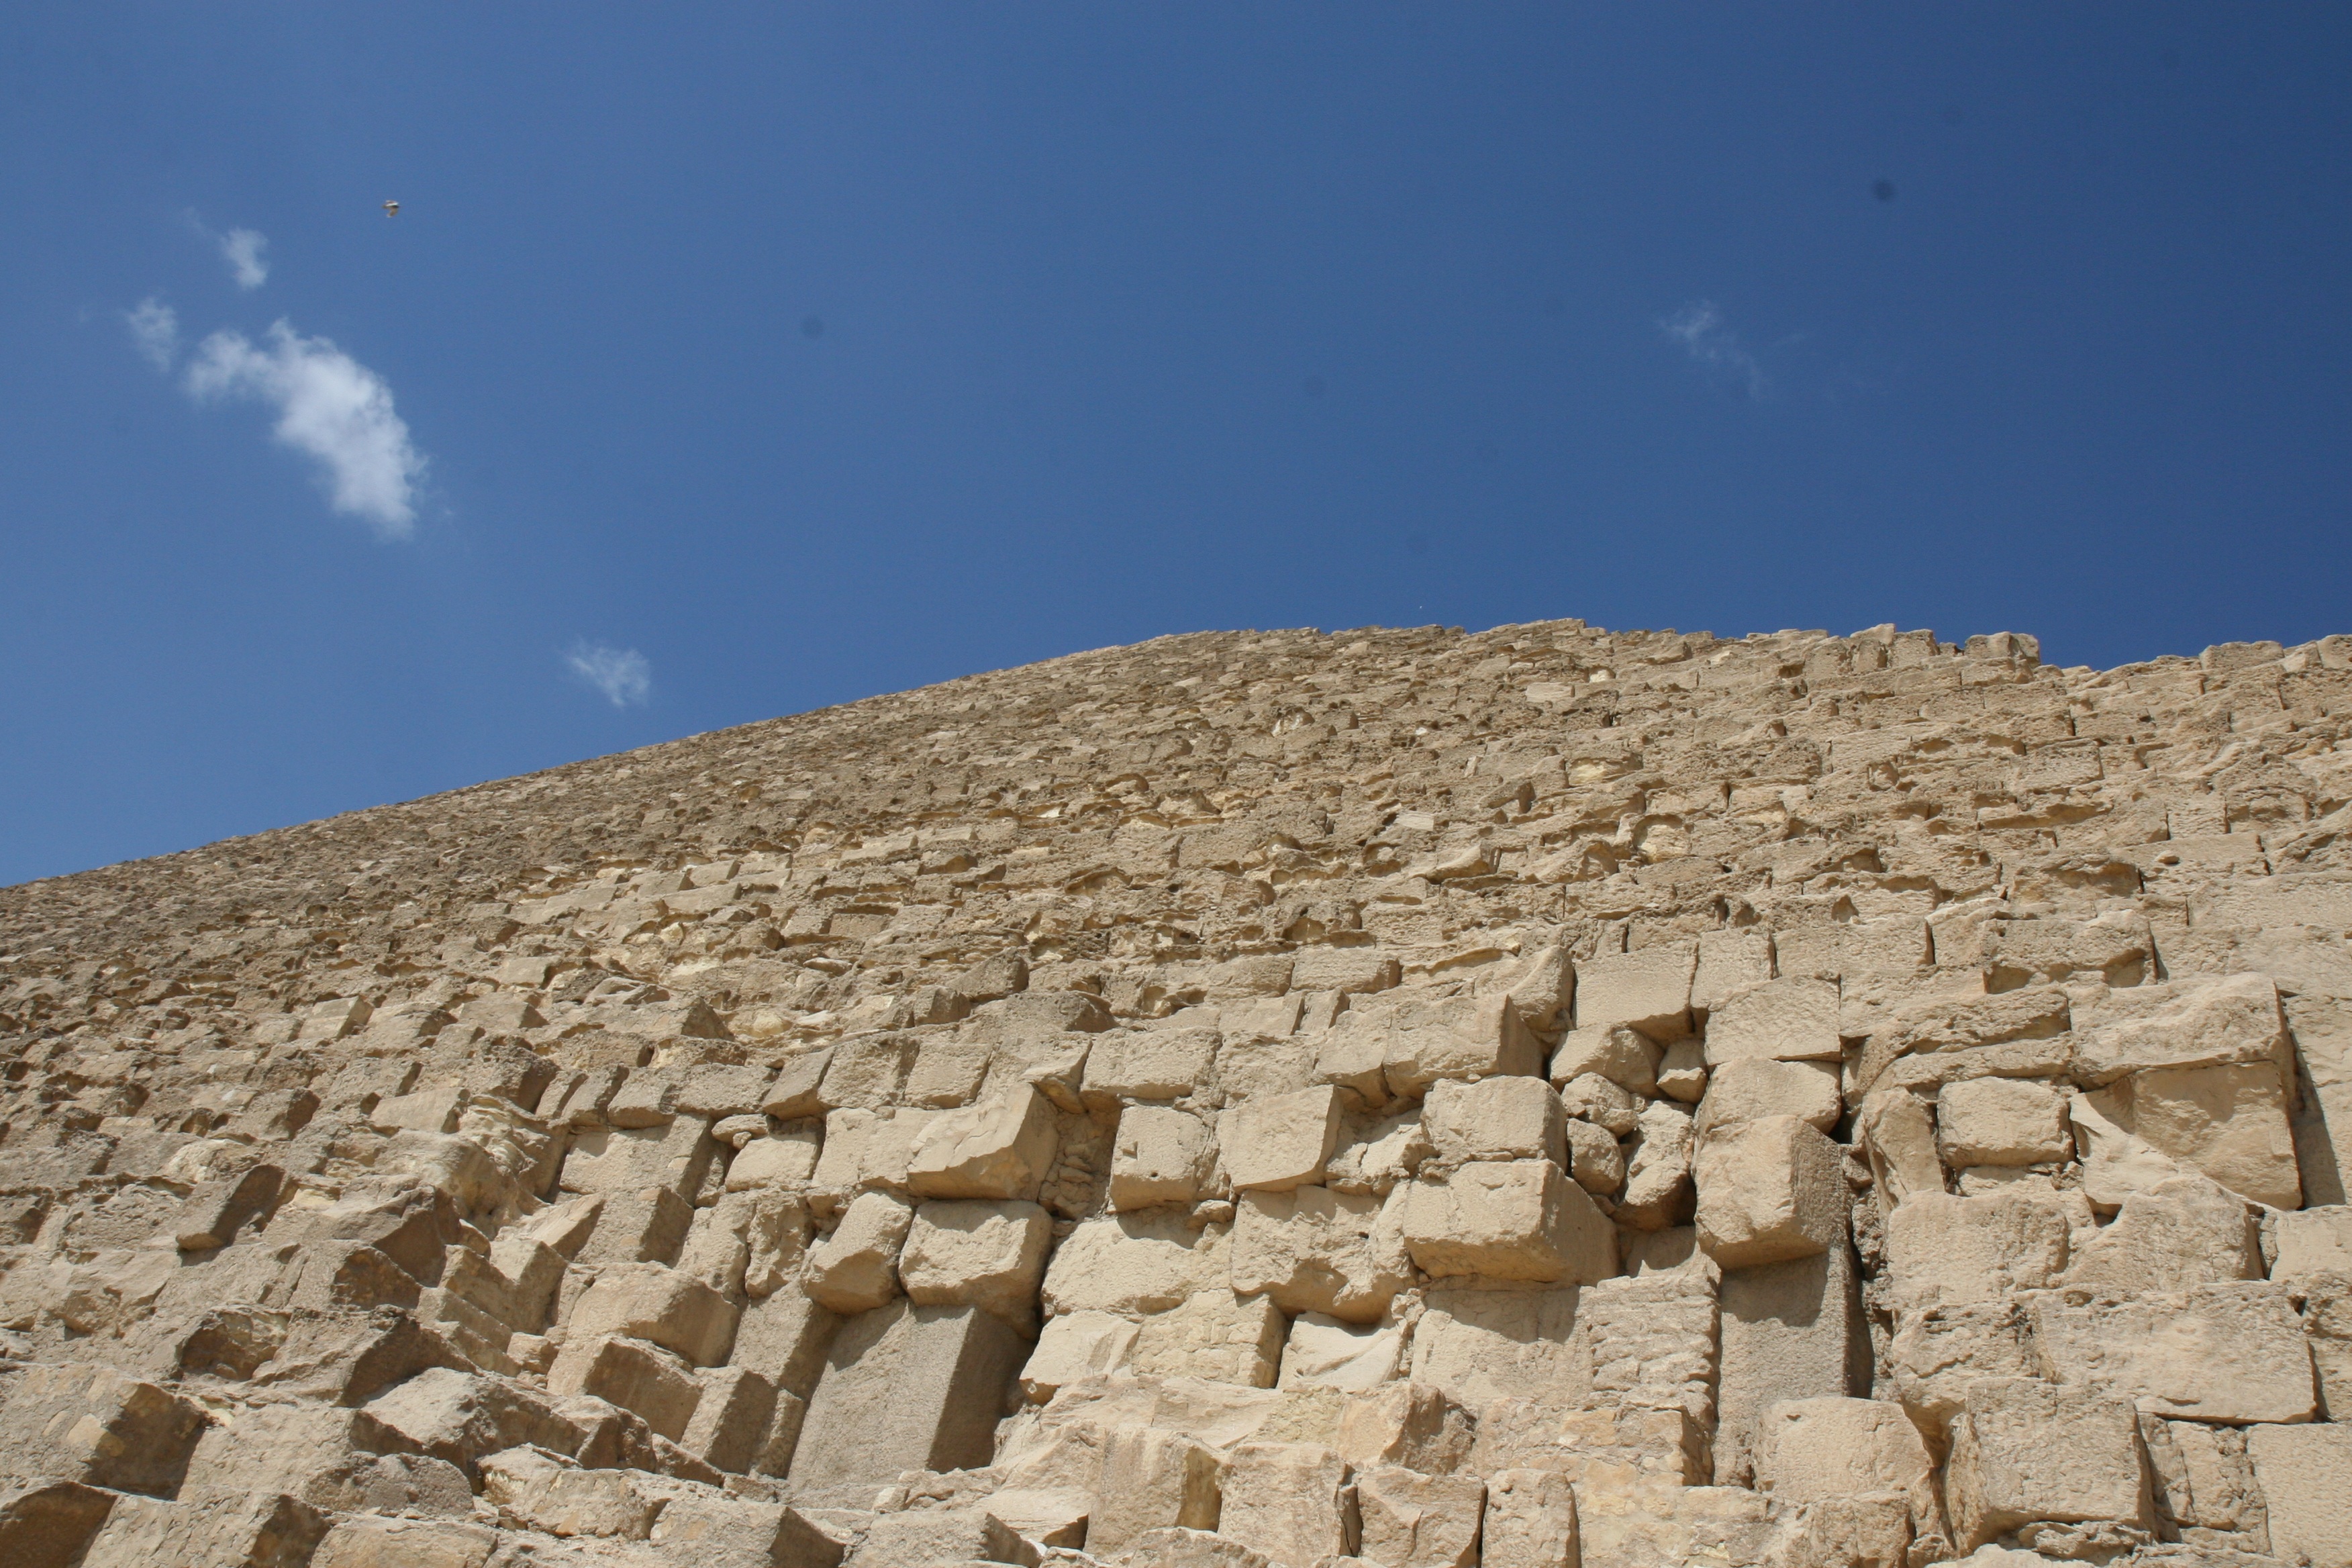
desert, monument, pyramid, africa, egypt, temple, ruins, badlands, history, cairo, wadi, archaeological site, historic site, ancient history